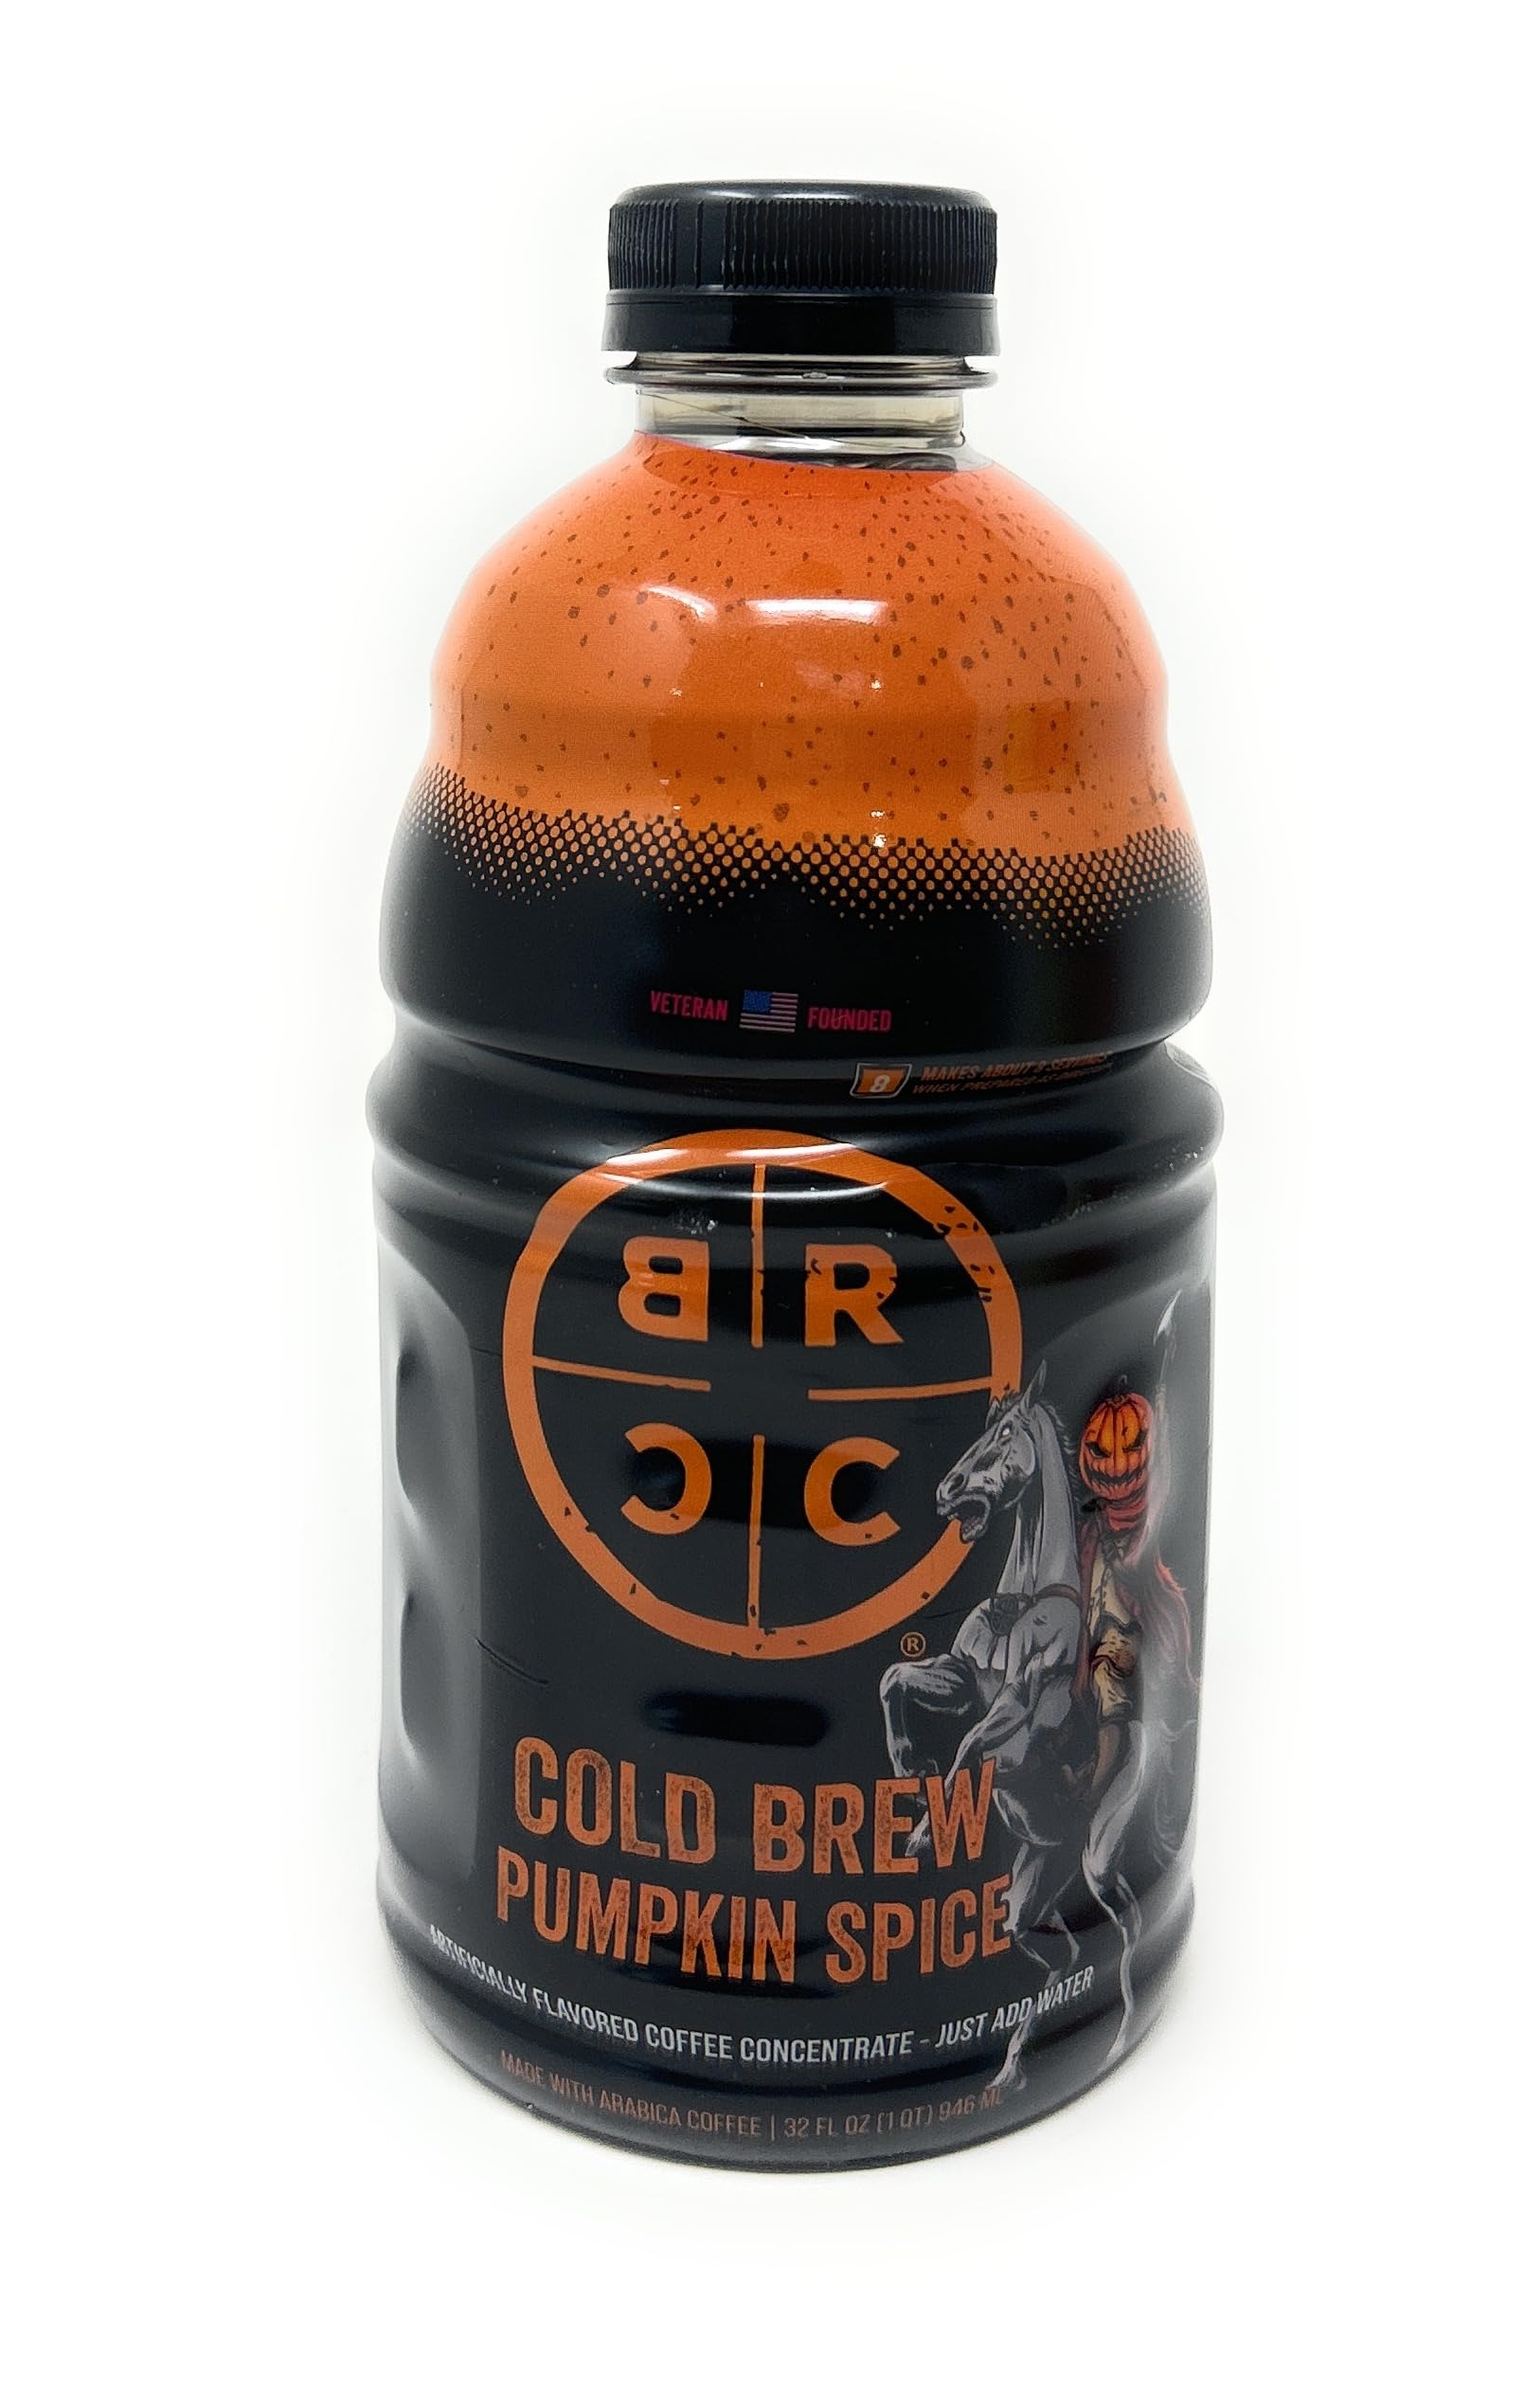
Item Name: Black Rifle Coffee Company Pumpkin Spice Cold Brew Concentrate Medium Roast 32oz - 1 bottle - America's Coffee
Bullet Point 1: ONE 32oz bottle
Bullet Point 2: Coffee concentrate, just add water
Bullet Point 3: Roasted & Blended in the USA
Bullet Point 4: Veteran Operated
Product Description: A veteran operated company, that proudly supports America, the military, law enforcement, and first responders. Product is Certified Kosher by the Orthodox Union. Use 1:1 ratio, fill glass with 1 part concentrate and 1 part water or milk for the best result. BEST BY DATES WILL VARY
Value: 32.0
Unit: Fl Oz

Price: 11.95